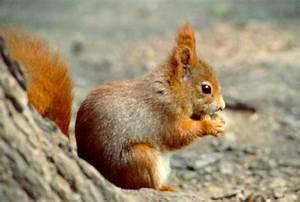
squirrel